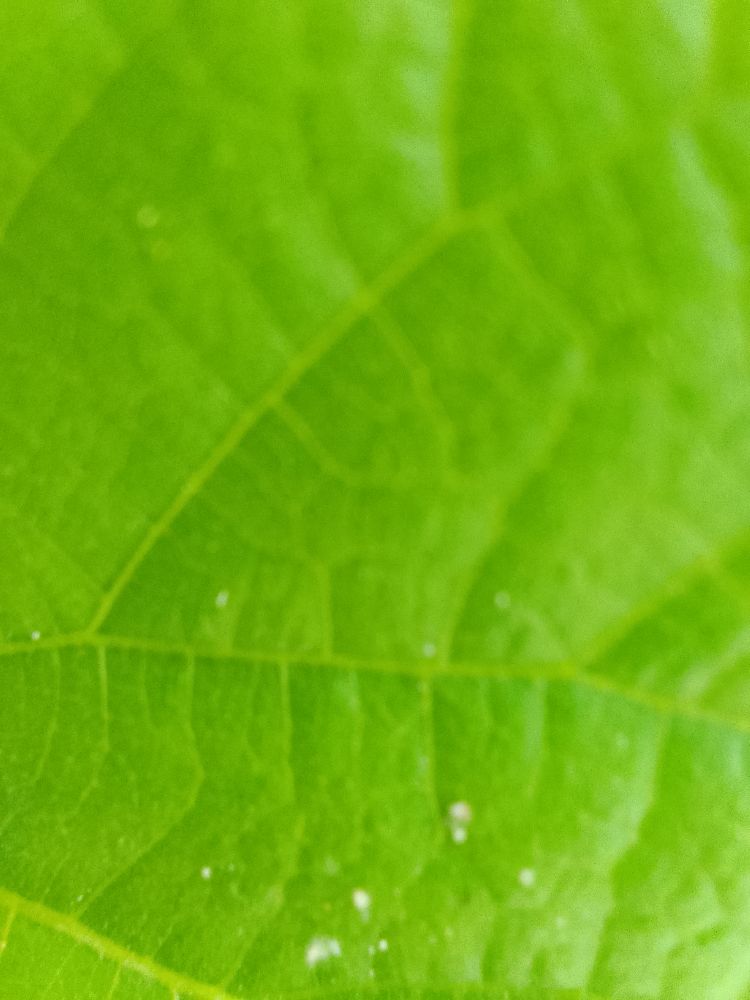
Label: healthy